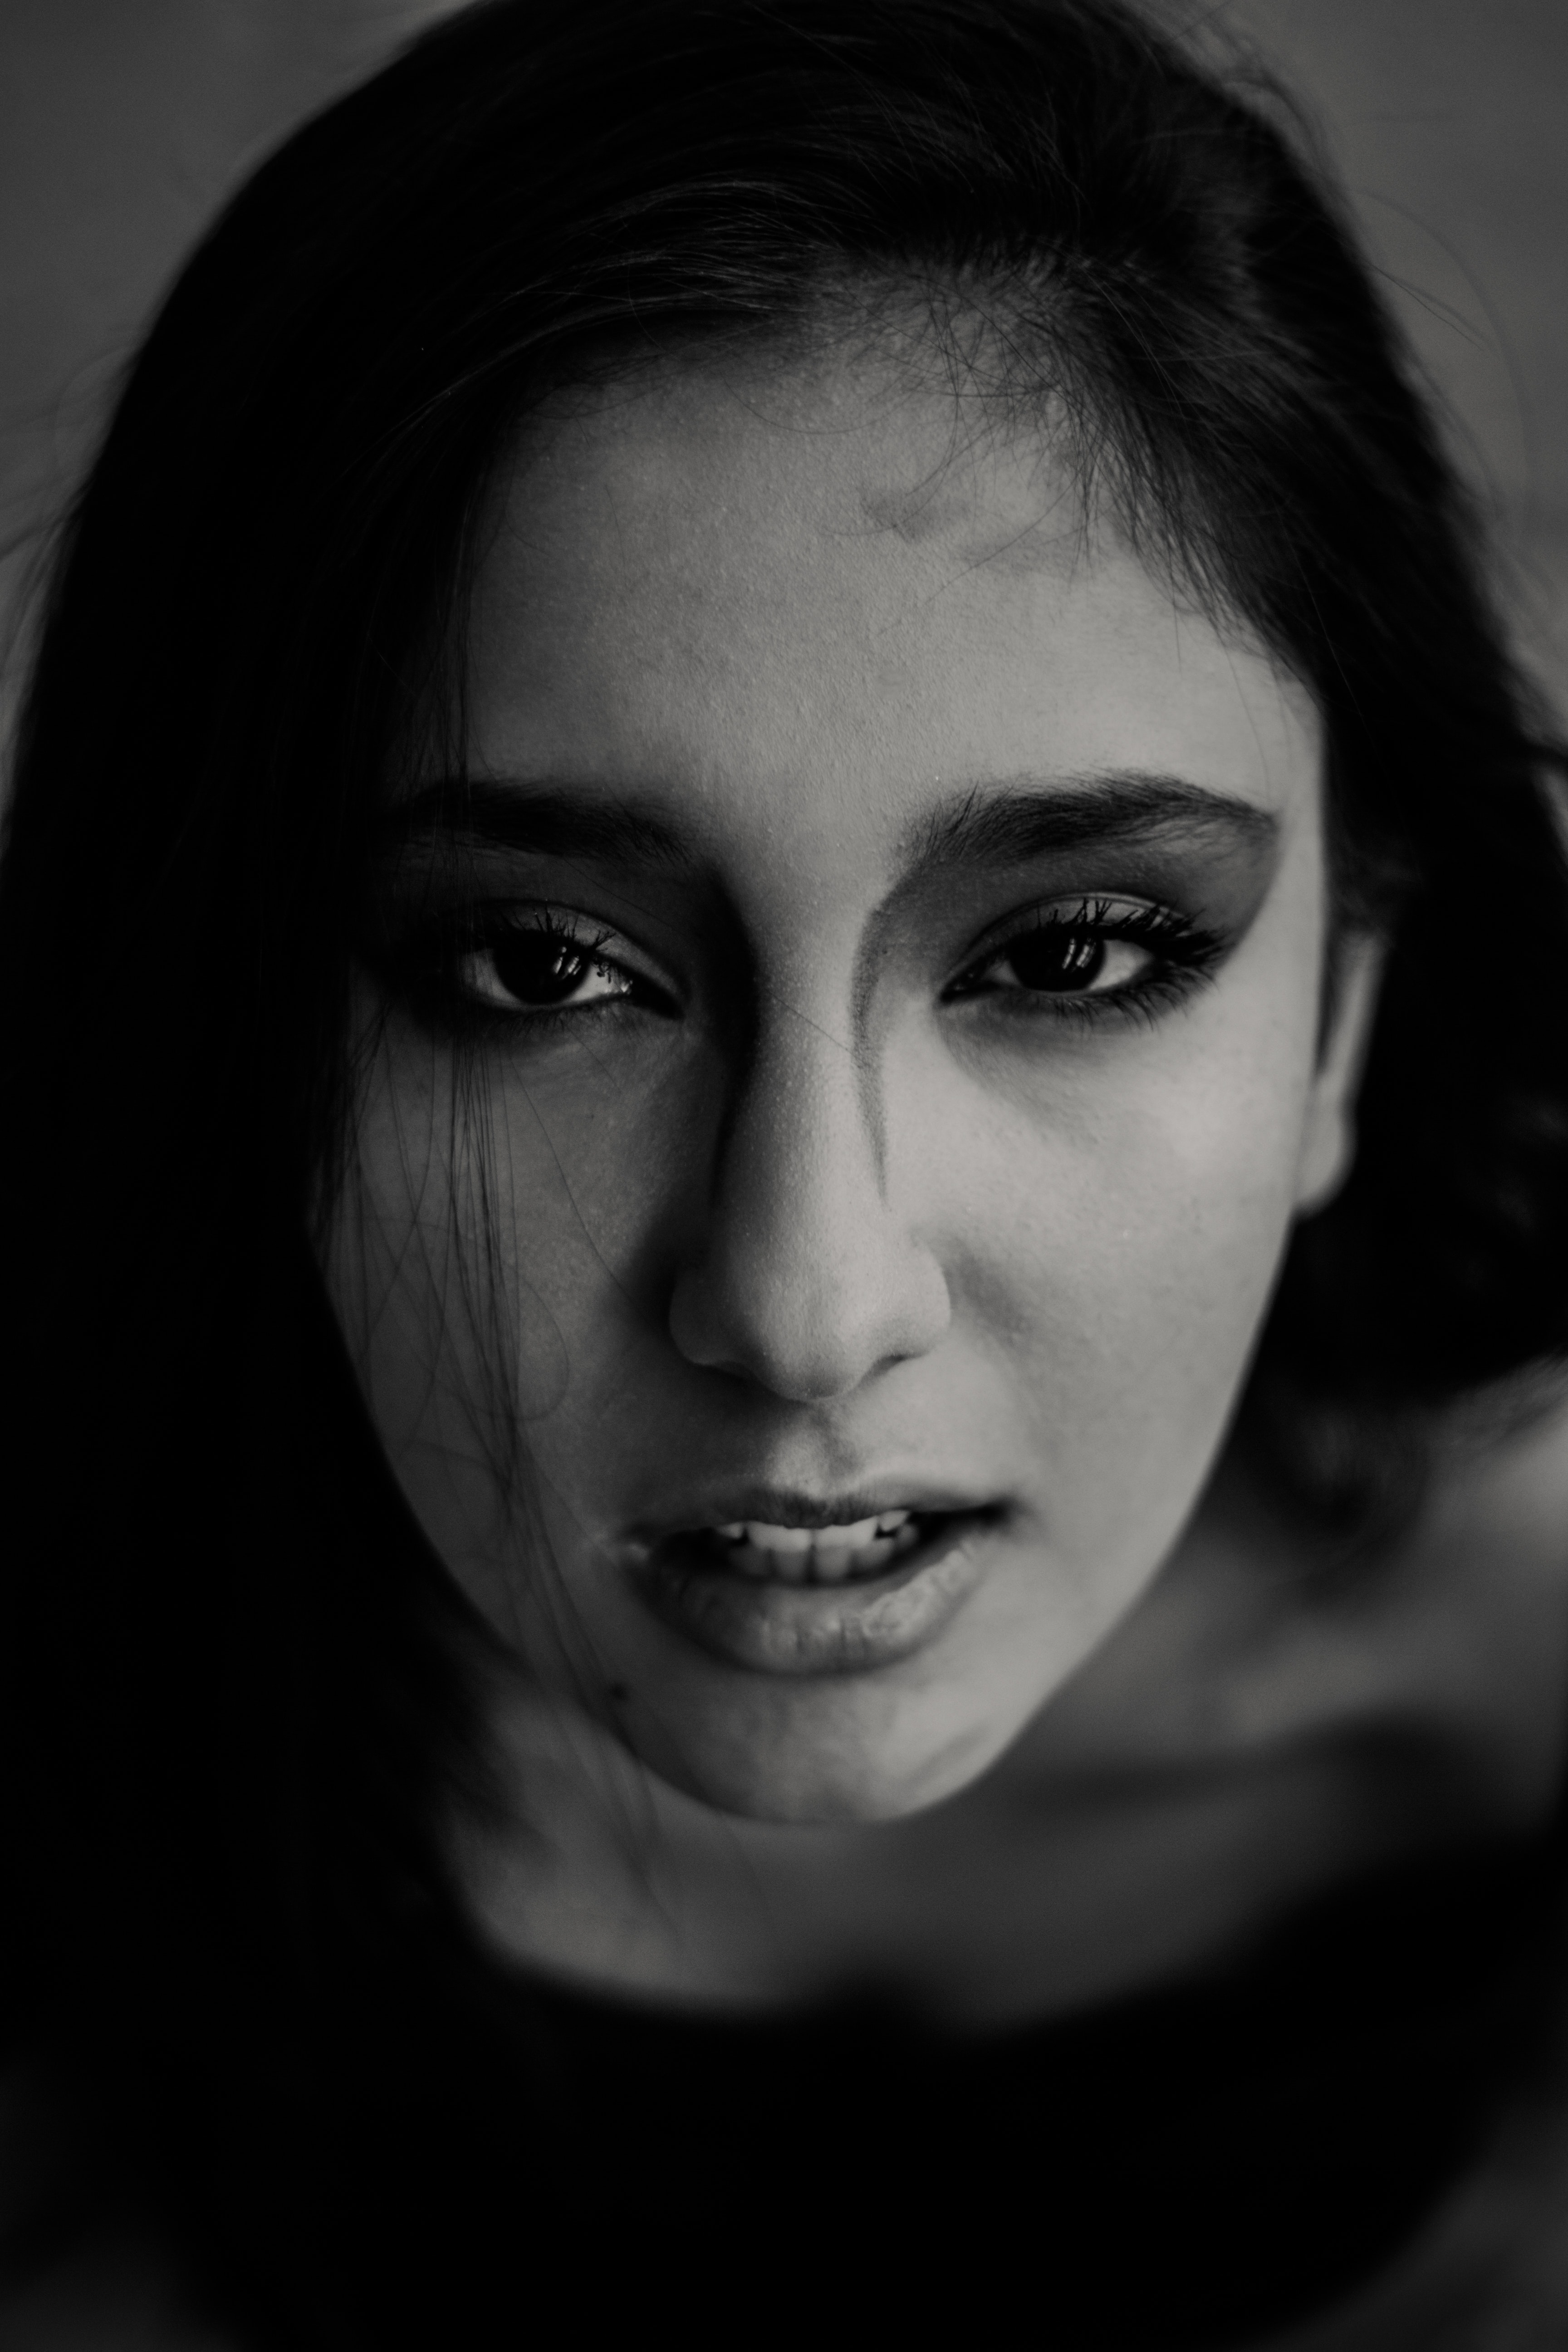
face, hair, eyebrow, black, photograph, facial expression, black and white, lip, nose, beauty, head, monochrome photography, portrait, monochrome, eye, chin, forehead, skin, close up, photography, portrait photography, cheek, smile, organ, photo shoot, black hair, mouth, model, flash photography, eyelash, iris, jaw, drawing, style